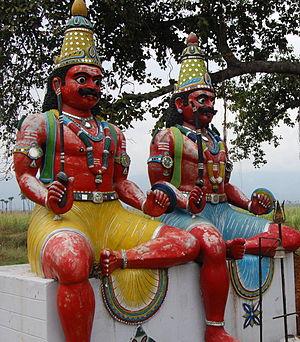
L’article dévoile l’histoire de la peinture en Inde depuis près de 30 000 ans.